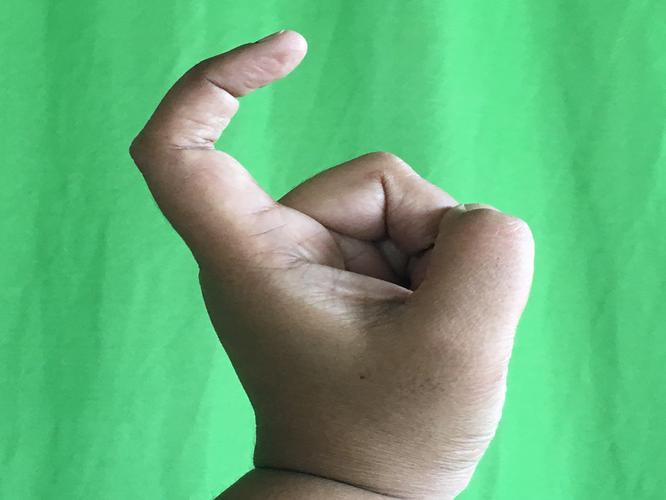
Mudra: Tamarachudam
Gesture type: single_hand